Ezekiel Kondo

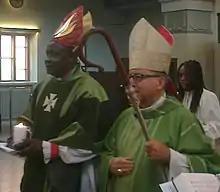
Kondo (left) with David Hamid, suffragan bishop in Europe, in Mikael Agricola Church, Helsinki

Ezekiel Kondo Kumir Kuku (born 1957) is a Sudanese Anglican bishop. He was the first Archbishop of the Internal Province of Sudan in the Province of the Episcopal Church of South Sudan and Sudan, since his enthronement, on 28 July 2014, until taking office as the first Archbishop and Primate of the newly created Province of the Episcopal Church of Sudan on 30 July 2017.